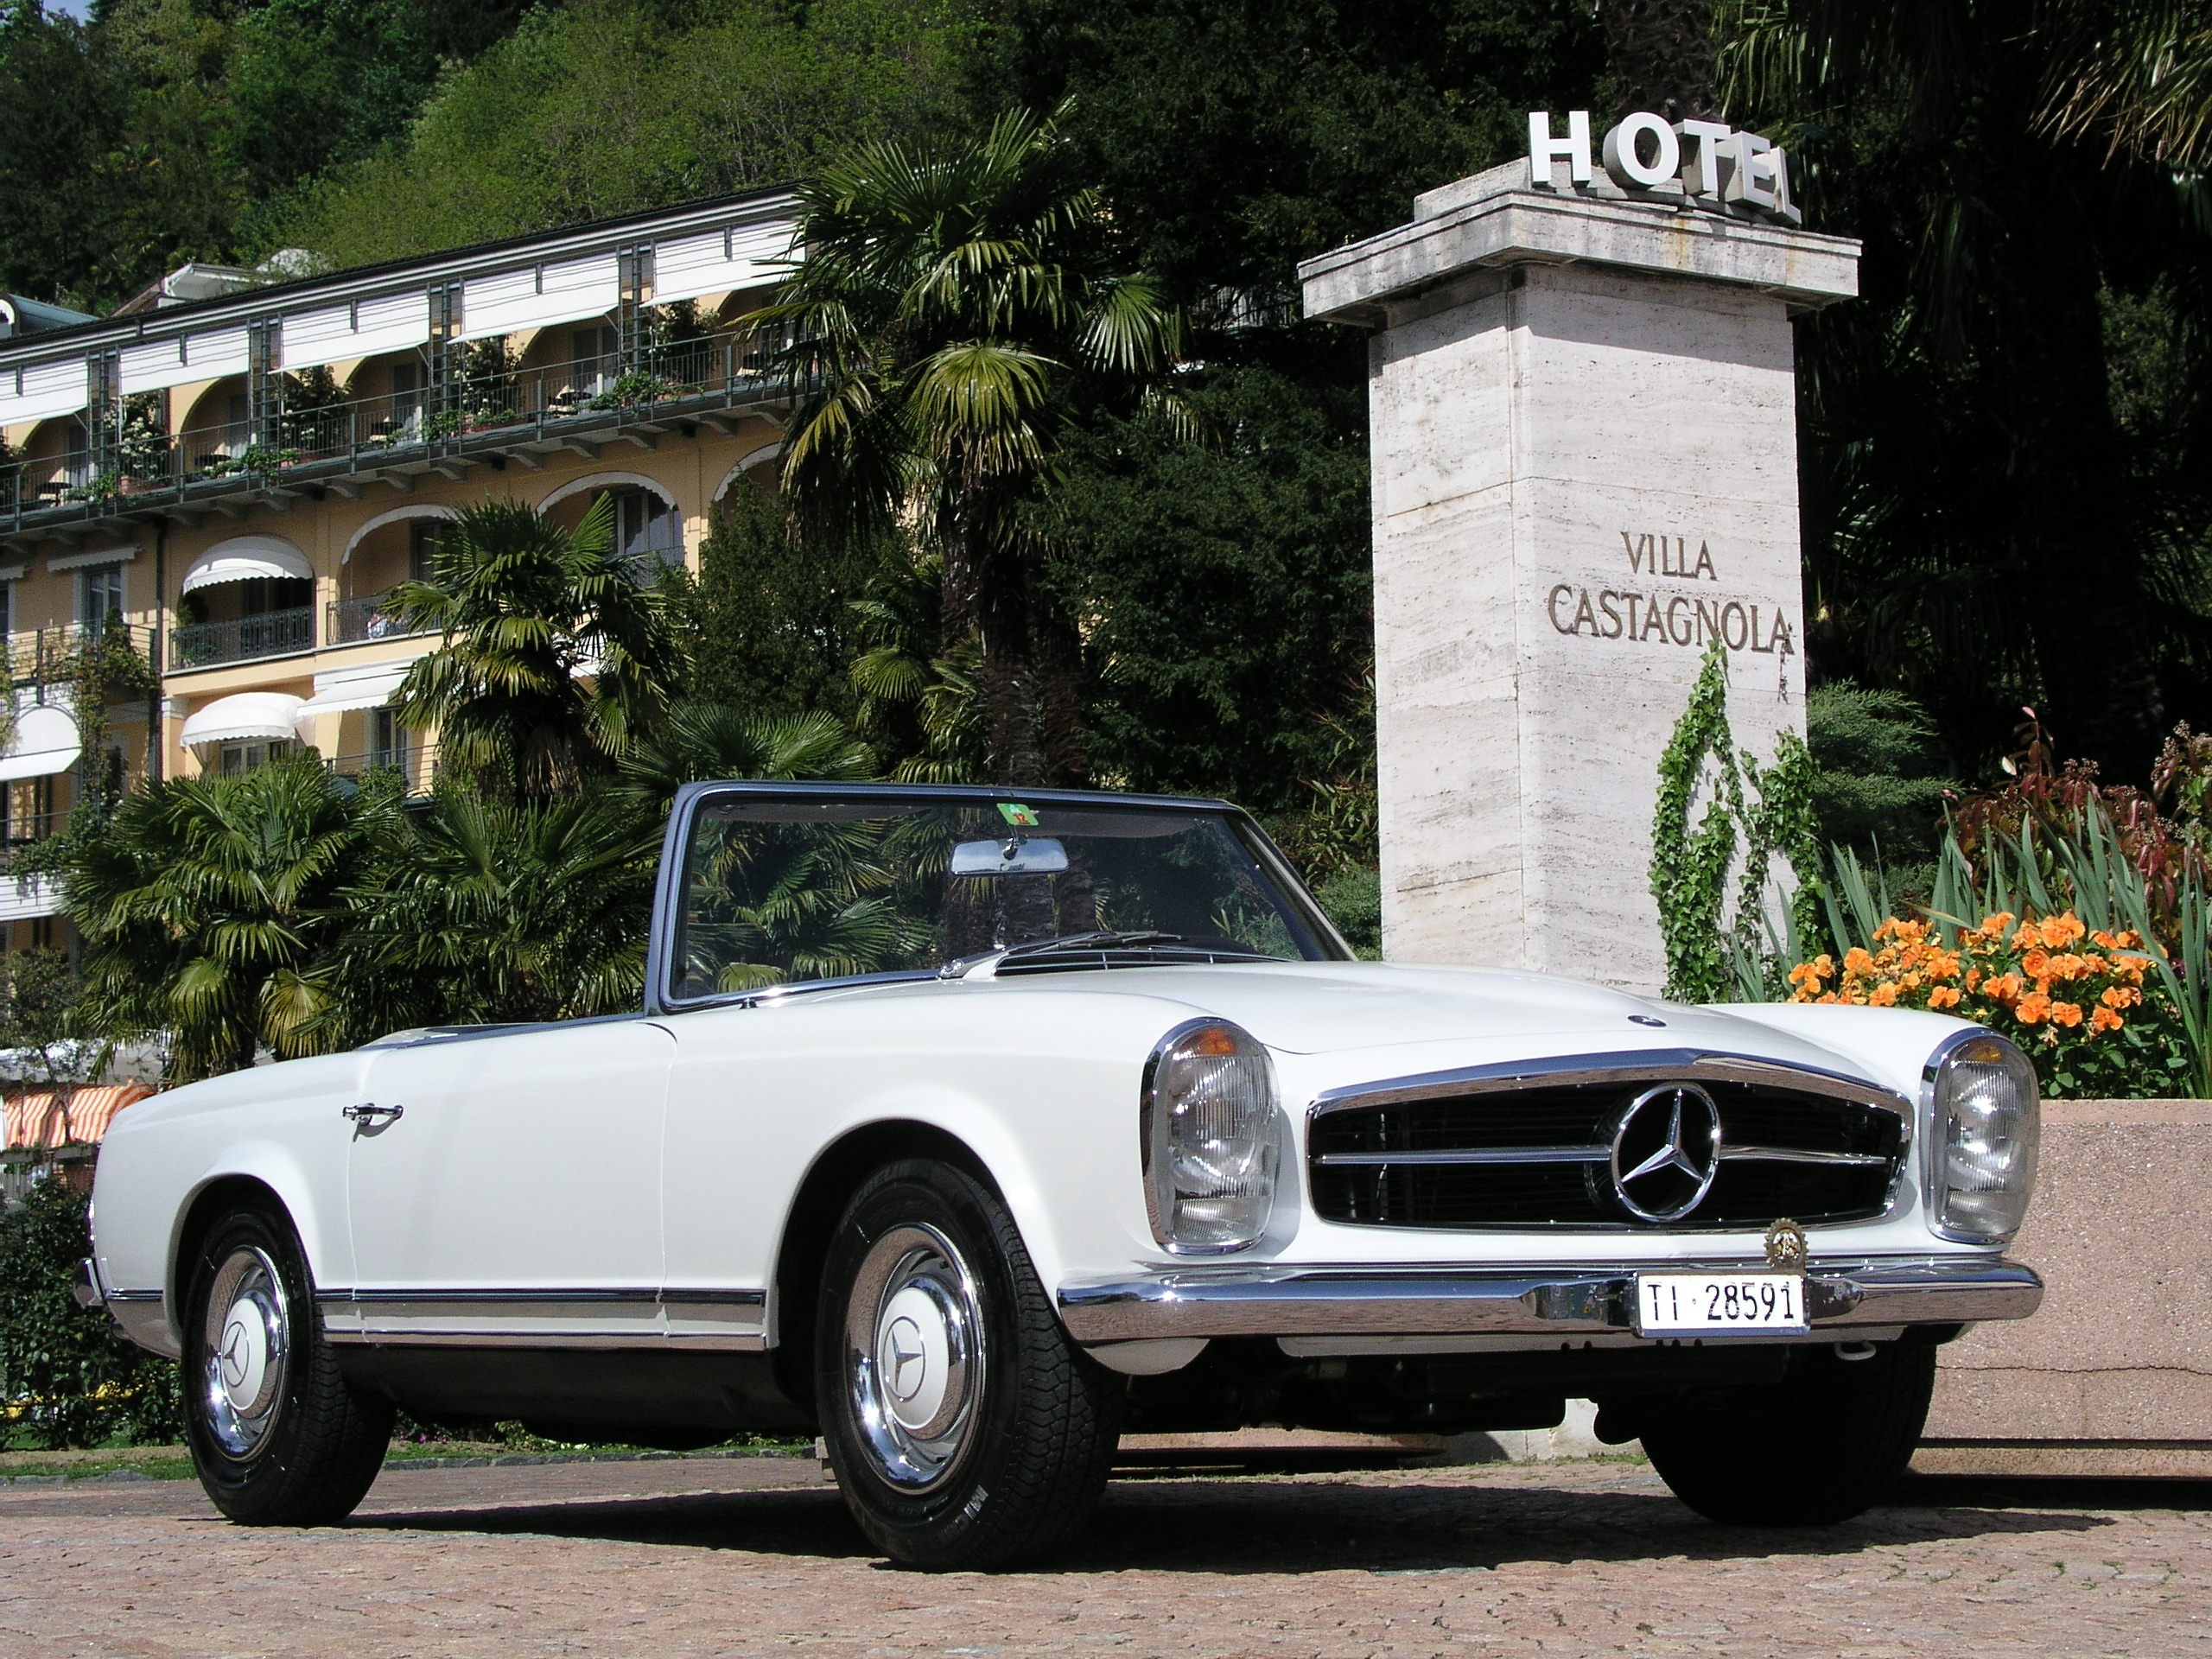
white, car, retro, star, vehicle, auto, classic car, sports car, vintage car, supercar, sedan, oldtimer, elegant, mercedes, classic, convertible, mercedes benz, cabriolet, antique car, land vehicle, automobile make, automotive exterior, automotive design, luxury vehicle